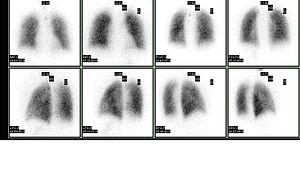
La scintigraphie pulmonaire est une méthode d'exploration isotopique actuellement très utilisée. Elle consiste à explorer la circulation pulmonaire et la ventilation pulmonaire.